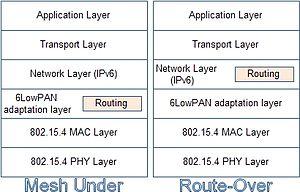
schéma de routage 6LoWPAN
6LoWPAN est l'acronyme de IPv6 Low power Wireless Personal Area Networks ou IPv6 LoW Power wireless Area Networks.